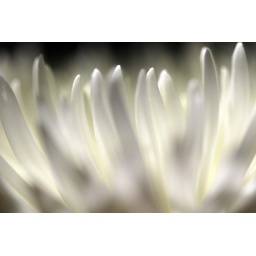
Flowers from Mallory's bouquet are seen on our kitchen table Saturday, March 6, 2010, in Monticello, Ill.